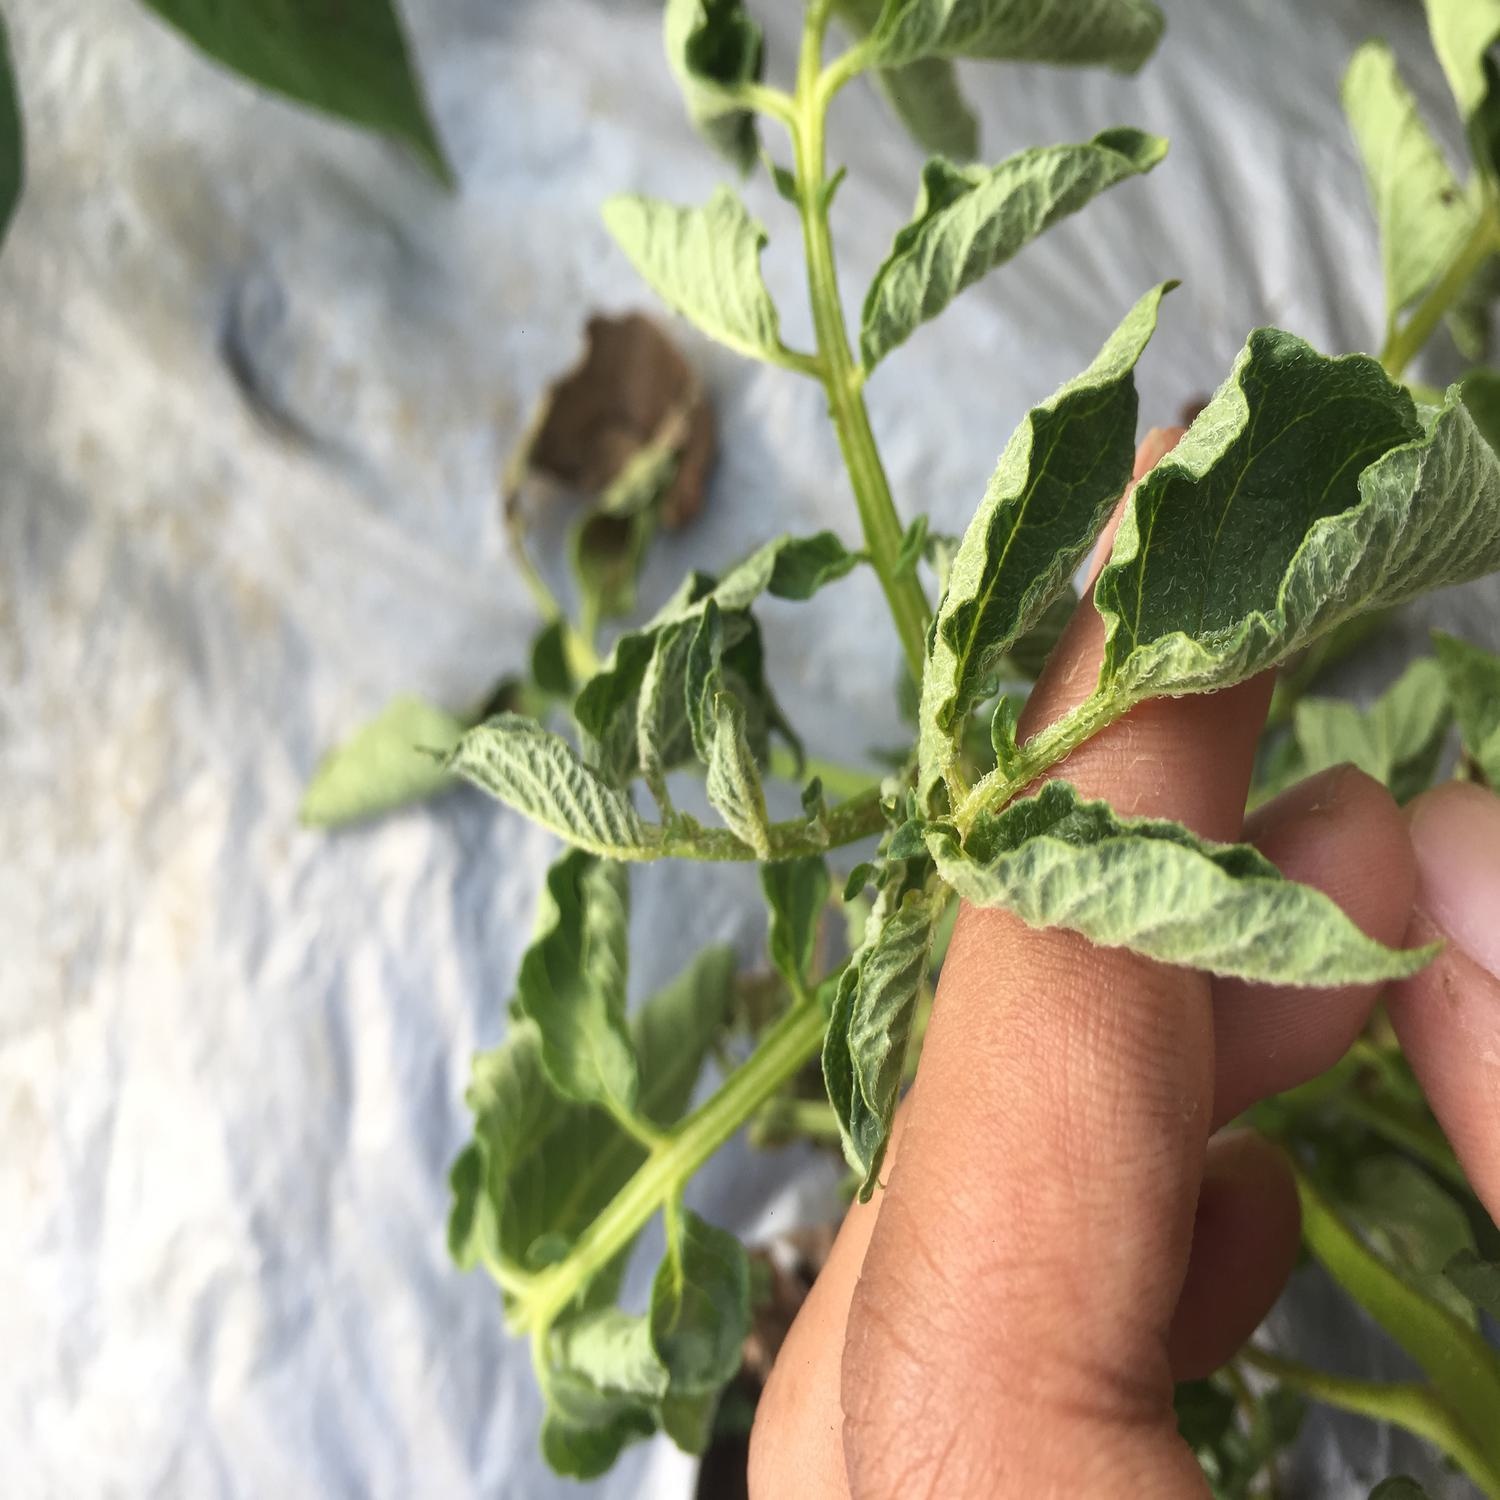
Etiqueta: Pudricion_Parda